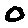
Label: 0